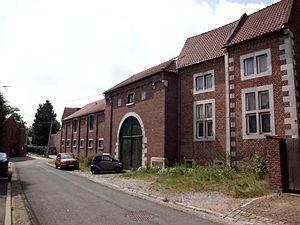
Oleye - Ferme de la Paix-Dieu
Oleye est un village hesbignon situé en Région wallonne dans la province de Liège. Son existence est attestée depuis le Xᵉ siècle mais les premières traces d'occupations humaines y remontent à la protohistoire, au milieu du VIᵉ millénaire avant notre ère.